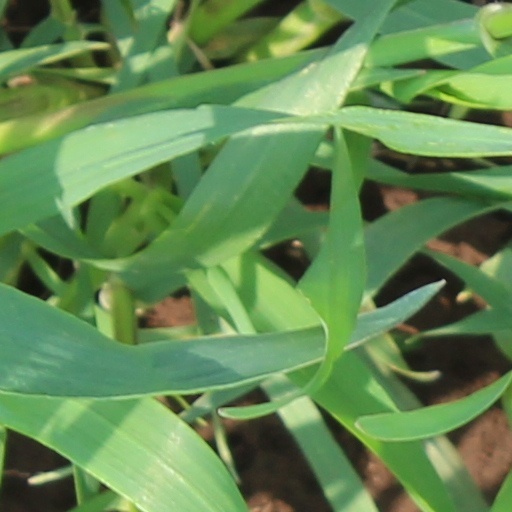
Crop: wheat